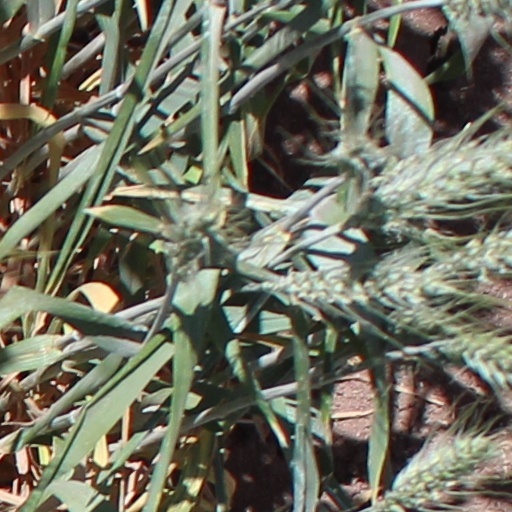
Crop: wheat